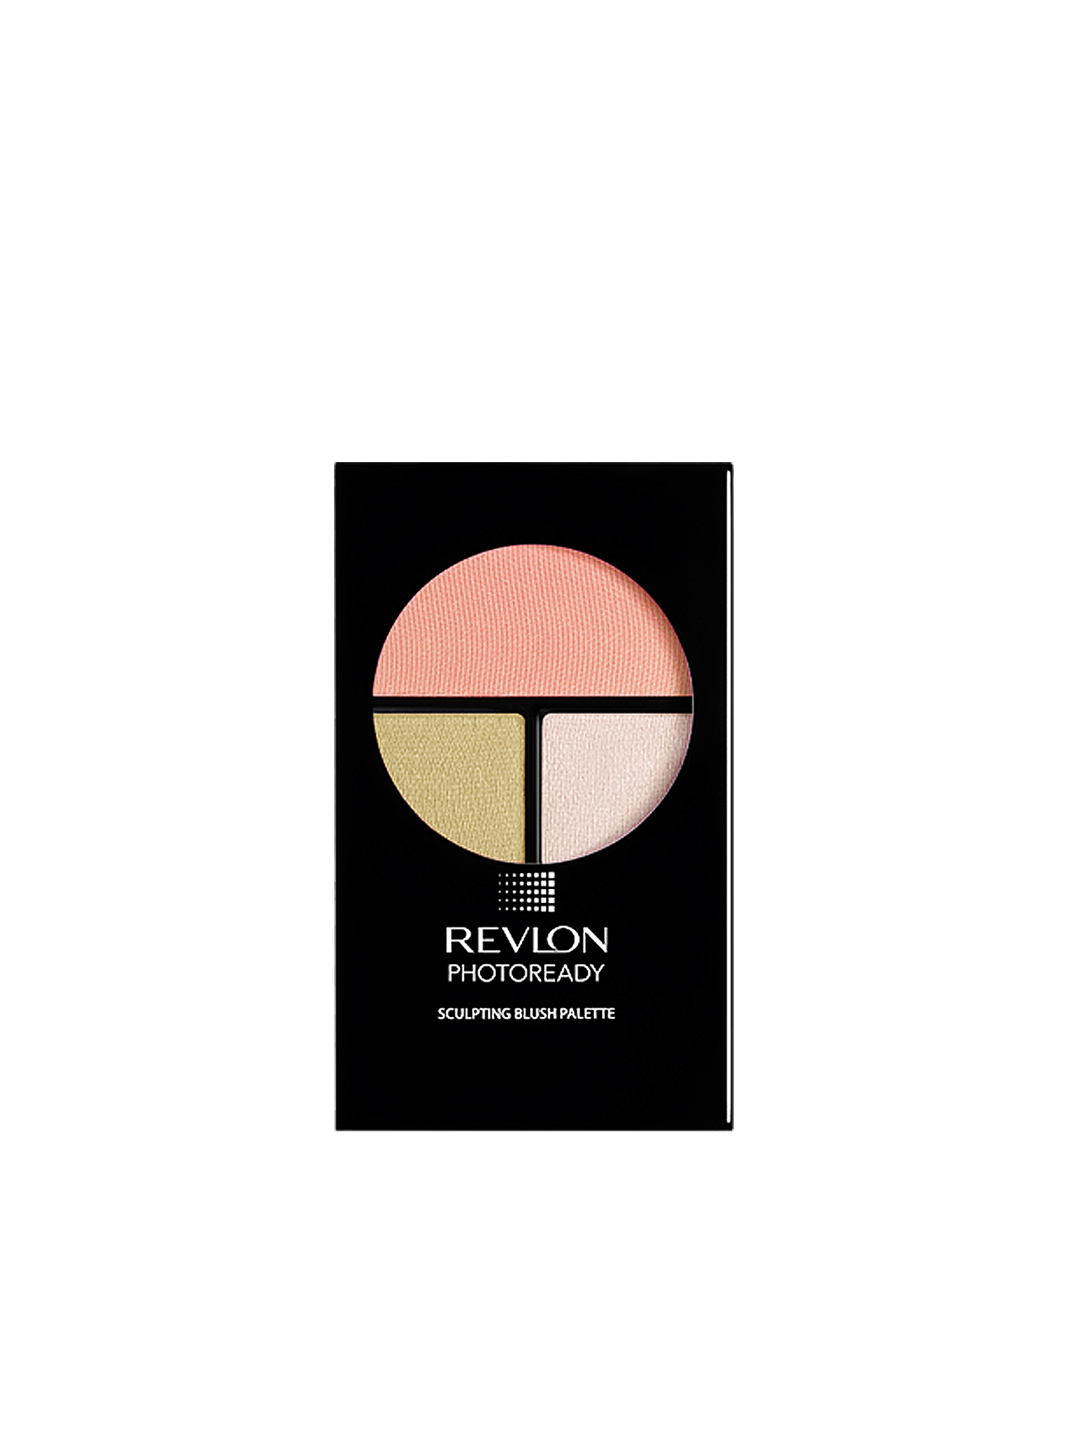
Revlon Photo Ready Peach Sculpting Blush Palette 02
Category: Personal Care / Makeup / Highlighter and Blush
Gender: Women
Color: Peach
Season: Spring 2017
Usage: Casual